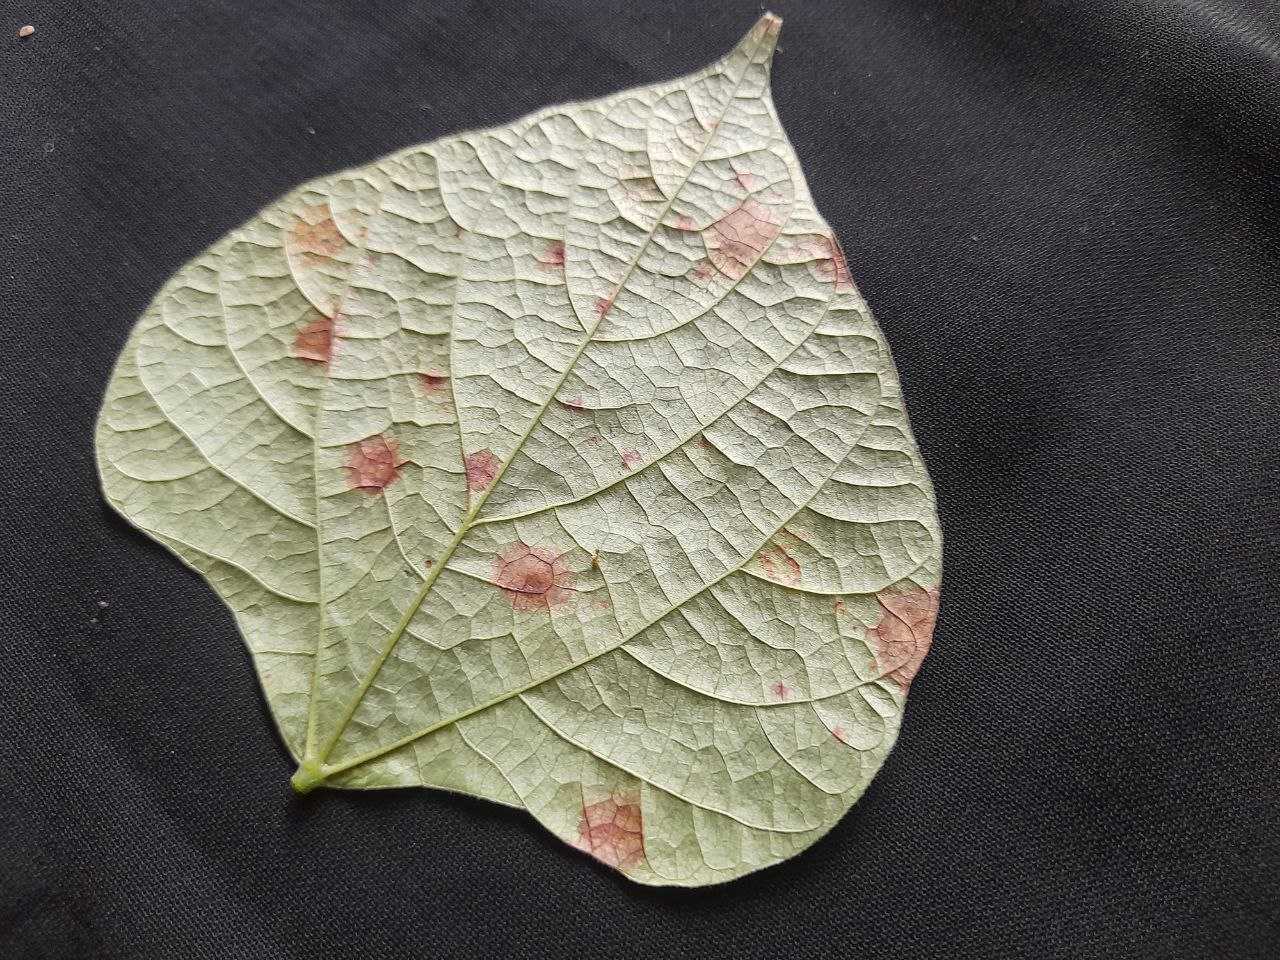
Crop: bean
Leaf condition: Rust